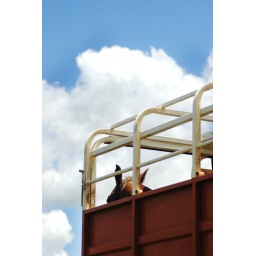
Red white and blue in the bush. Copyright. All rights reserved. Please contact bushbabeaustralia@gmail.com for any reproduction requests and orders.